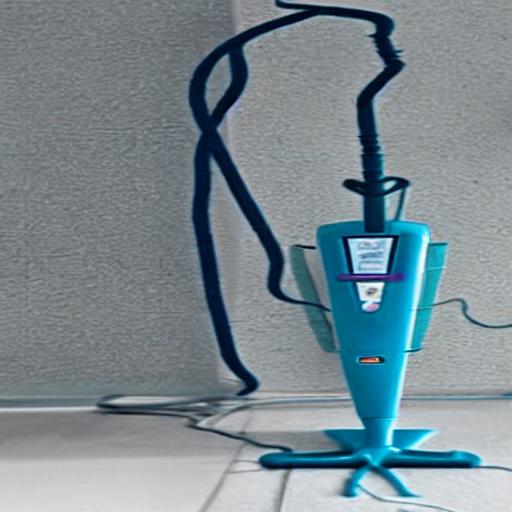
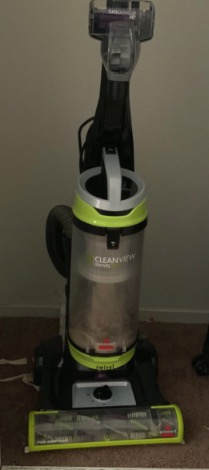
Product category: items_vacuum
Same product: no